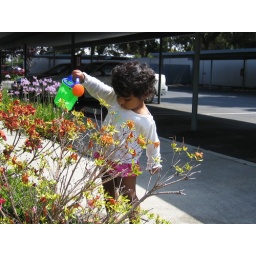
you know!! I water all the plants in my apartment :)